Peter Ladner

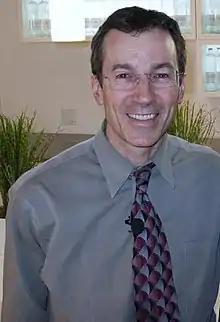
Ladner in 2008

Peter Ladner (born February 12, 1949) is a former Vancouver city councillor, Metro Vancouver vice-chair and business owner.